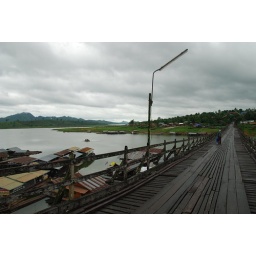
longest wooden bridge in thailand..